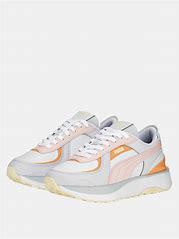
Brand: Puma
Model: Cruise Rider